Phoenix Mountains

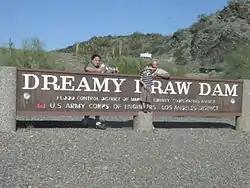
Dreamy Draw Dam According to local legend Dreamy Draw Dam is supposedly a UFO crash site where in 1947 the Army Corps. of Eng. used rock to cover up the crash site.

The mountains contain the Phoenix Mountain Preserve, which includes the Dreamy Draw Recreation Area, Lookout Mountain Preserve, North Mountain Preserve and Piestewa Mountain Park.